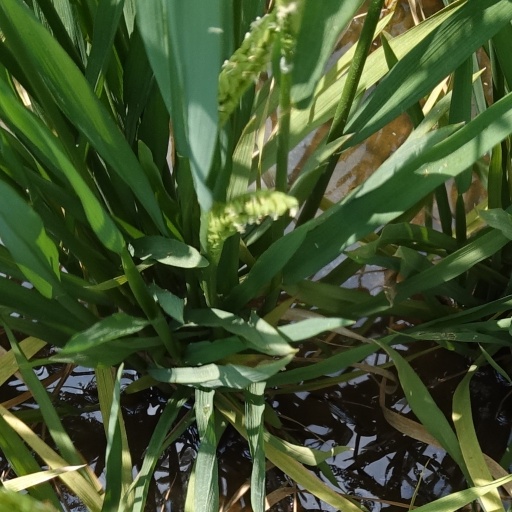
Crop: rice